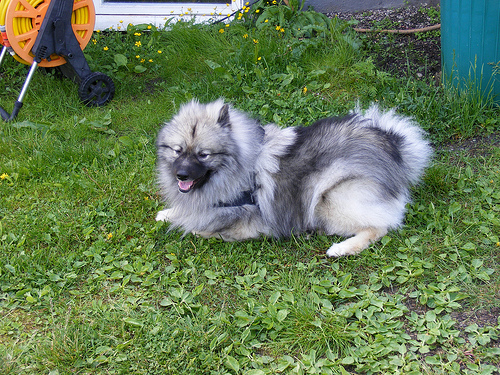
Animal: dog
Breed: keeshond